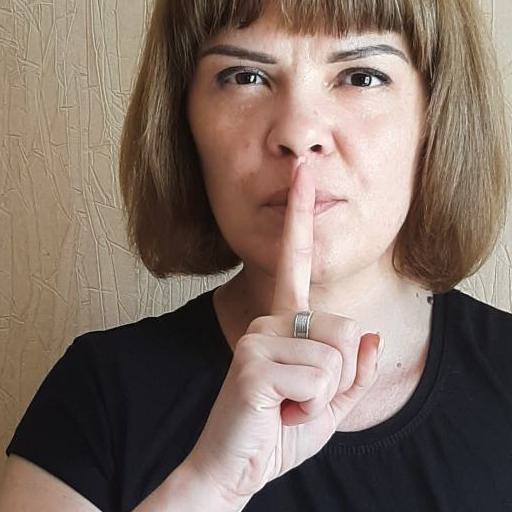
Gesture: mute